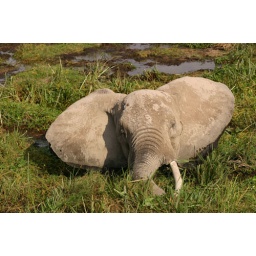
an elephant taking a bath next to a van. neck deep in swamp water